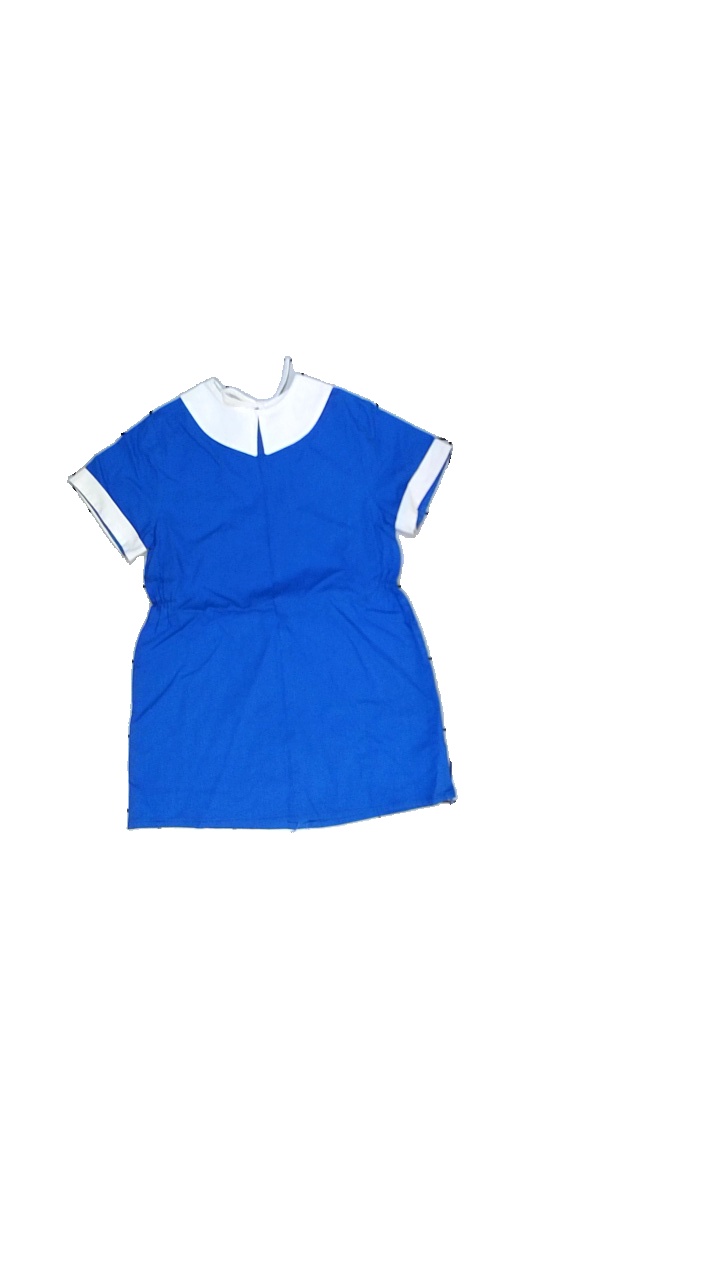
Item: Dress (Children)
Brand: Missing
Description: blå klänning med vit krage, vintage
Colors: Blue, White
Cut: Regular
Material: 100% cotton
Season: All
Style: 70s
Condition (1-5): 5
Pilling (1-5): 5
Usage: Reuse
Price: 50-100